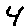
Label: 4